Jagmeet Singh

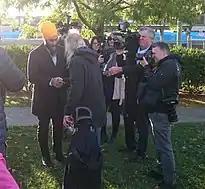
Singh during a campaign stop at the Broadview subway station in Toronto on October 15, 2019

On October 21, 2019, Singh was re-elected to the Burnaby South riding. The NDP won 24 seats, down from 44 seats at the 2015 election. However, the incumbent Trudeau Liberal government failed to retain its majority, allowing the NDP to share the balance of power in Parliament. It was the lowest seat count for the NDP since 2004, and the party was passed by the Bloc Québécois as the third-largest parliamentary party. The NDP lost all but one of its seats in Quebec, where it was suggested that Singh's Sikhism may have been negatively received by voters in the context of the Quebec ban on religious symbols.